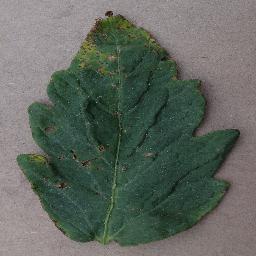
Label: Tomato___Bacterial_spot